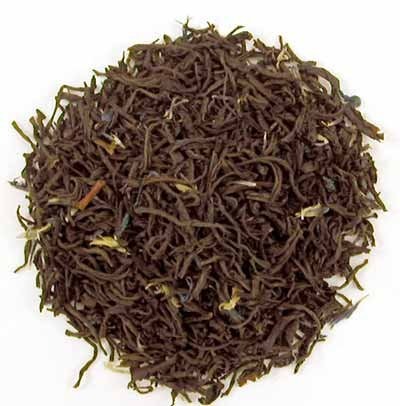
Item Name: Earl Grey Tea - Loose Leaf - 1lb - English Tea Store Blend
Bullet Point 1: Earl Grey Loose Leaf Tea English Tea Store Blend
Bullet Point 2: Great taste and aroma, with oil of Bergamot
Bullet Point 3: Perfect as an afernoon tea
Bullet Point 4: 16 oz. package of loose leaf tea
Product Description: Great taste and aroma, with oil of Bergamot. Perfect as an afernoon tea. This blend of Earl Grey tea has a larger leaf size.
Value: 16.0
Unit: Ounce

Price: 23.01